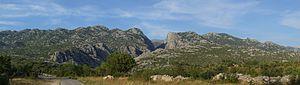
Le parc national de Paklenica est un parc national de Croatie d'une surface relativement petite de 95 km². Il est riche en phénomènes naturels dû à sa nature karstique. Ce site attire de nombreux alpinistes venus du monde entier.